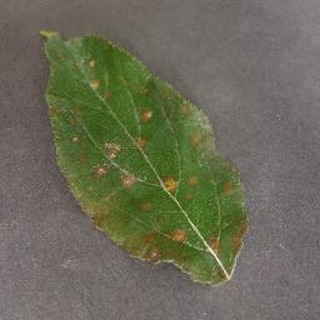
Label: apple_cedar_apple_rust